IronE Singleton

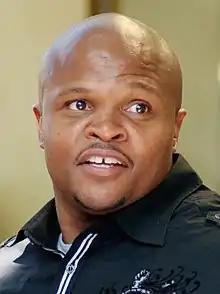
Singleton in October 2012

Robert "IronE" Singleton (born November 30, 1975) is an American actor. He is best known for portraying Alton in "The Blind Side" and for starring as Theodore "T-Dog" Douglas in the AMC series "The Walking Dead". Since leaving the cast of "The Walking Dead" he has continued to be involved in fan events and conventions as well as developing his own one-man show "Blindsided by The Walking Dead".